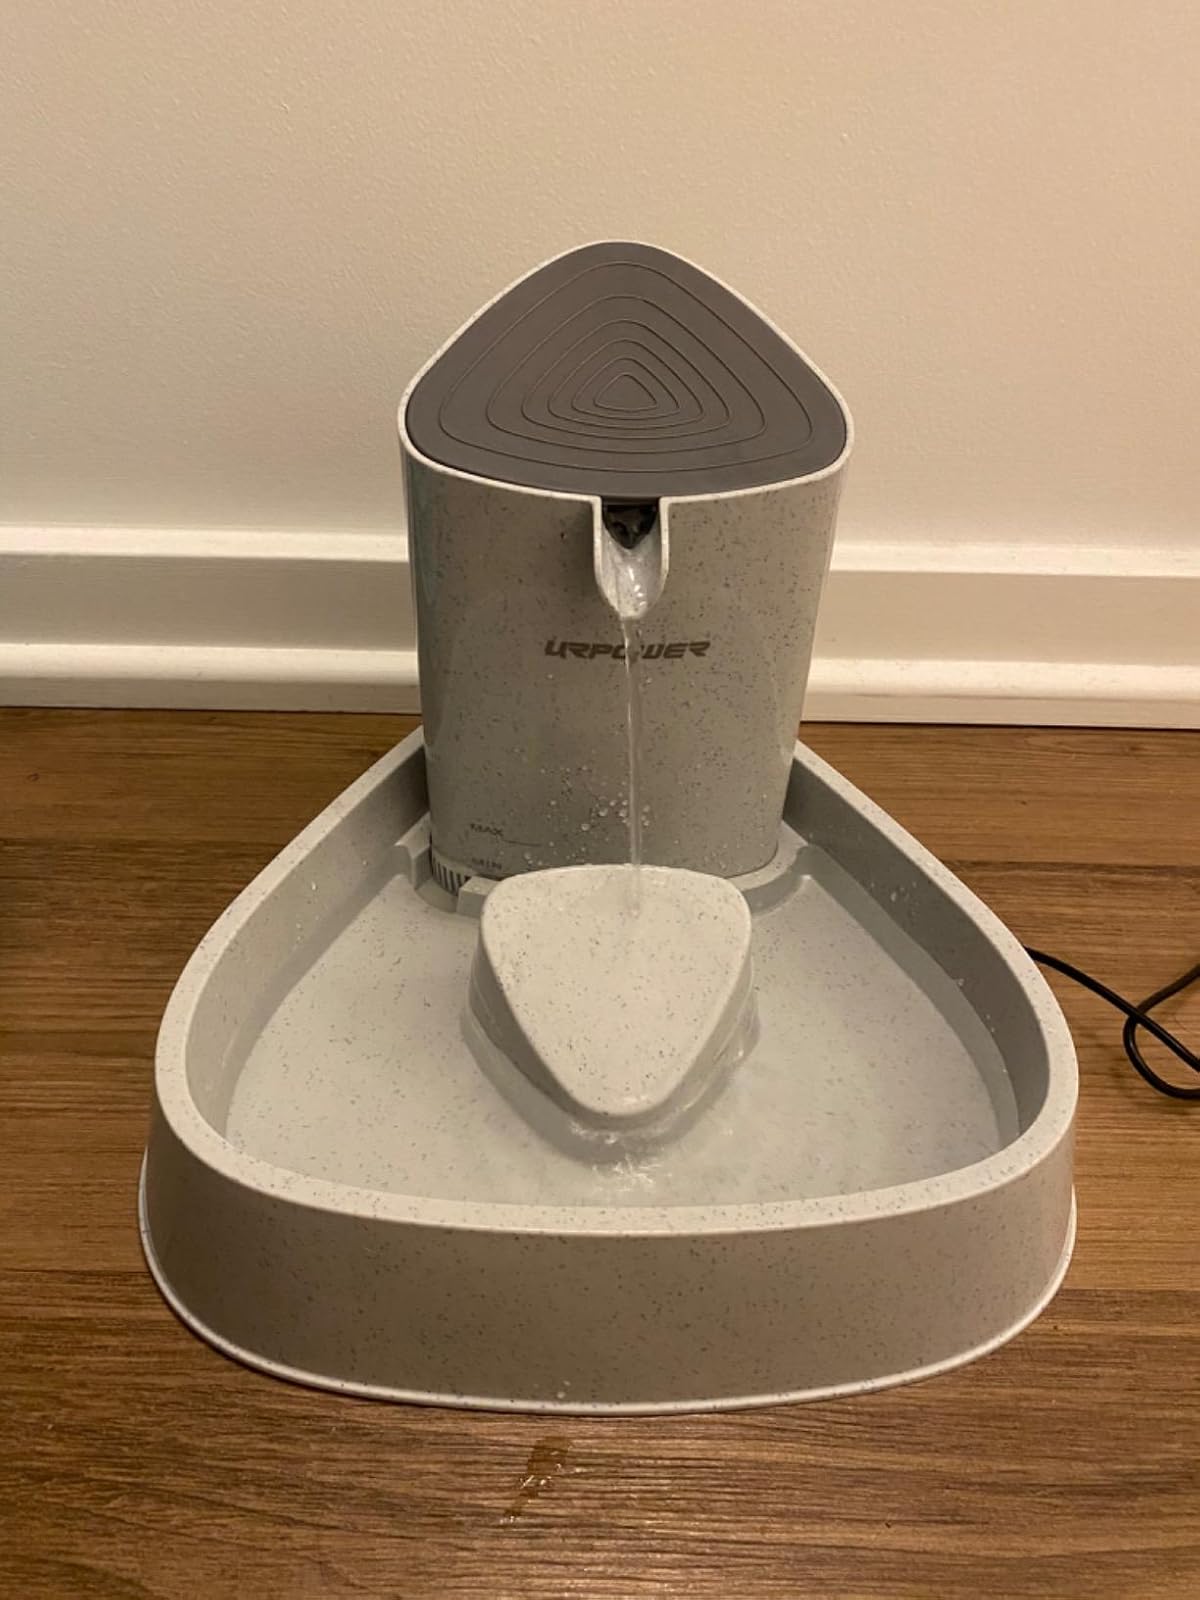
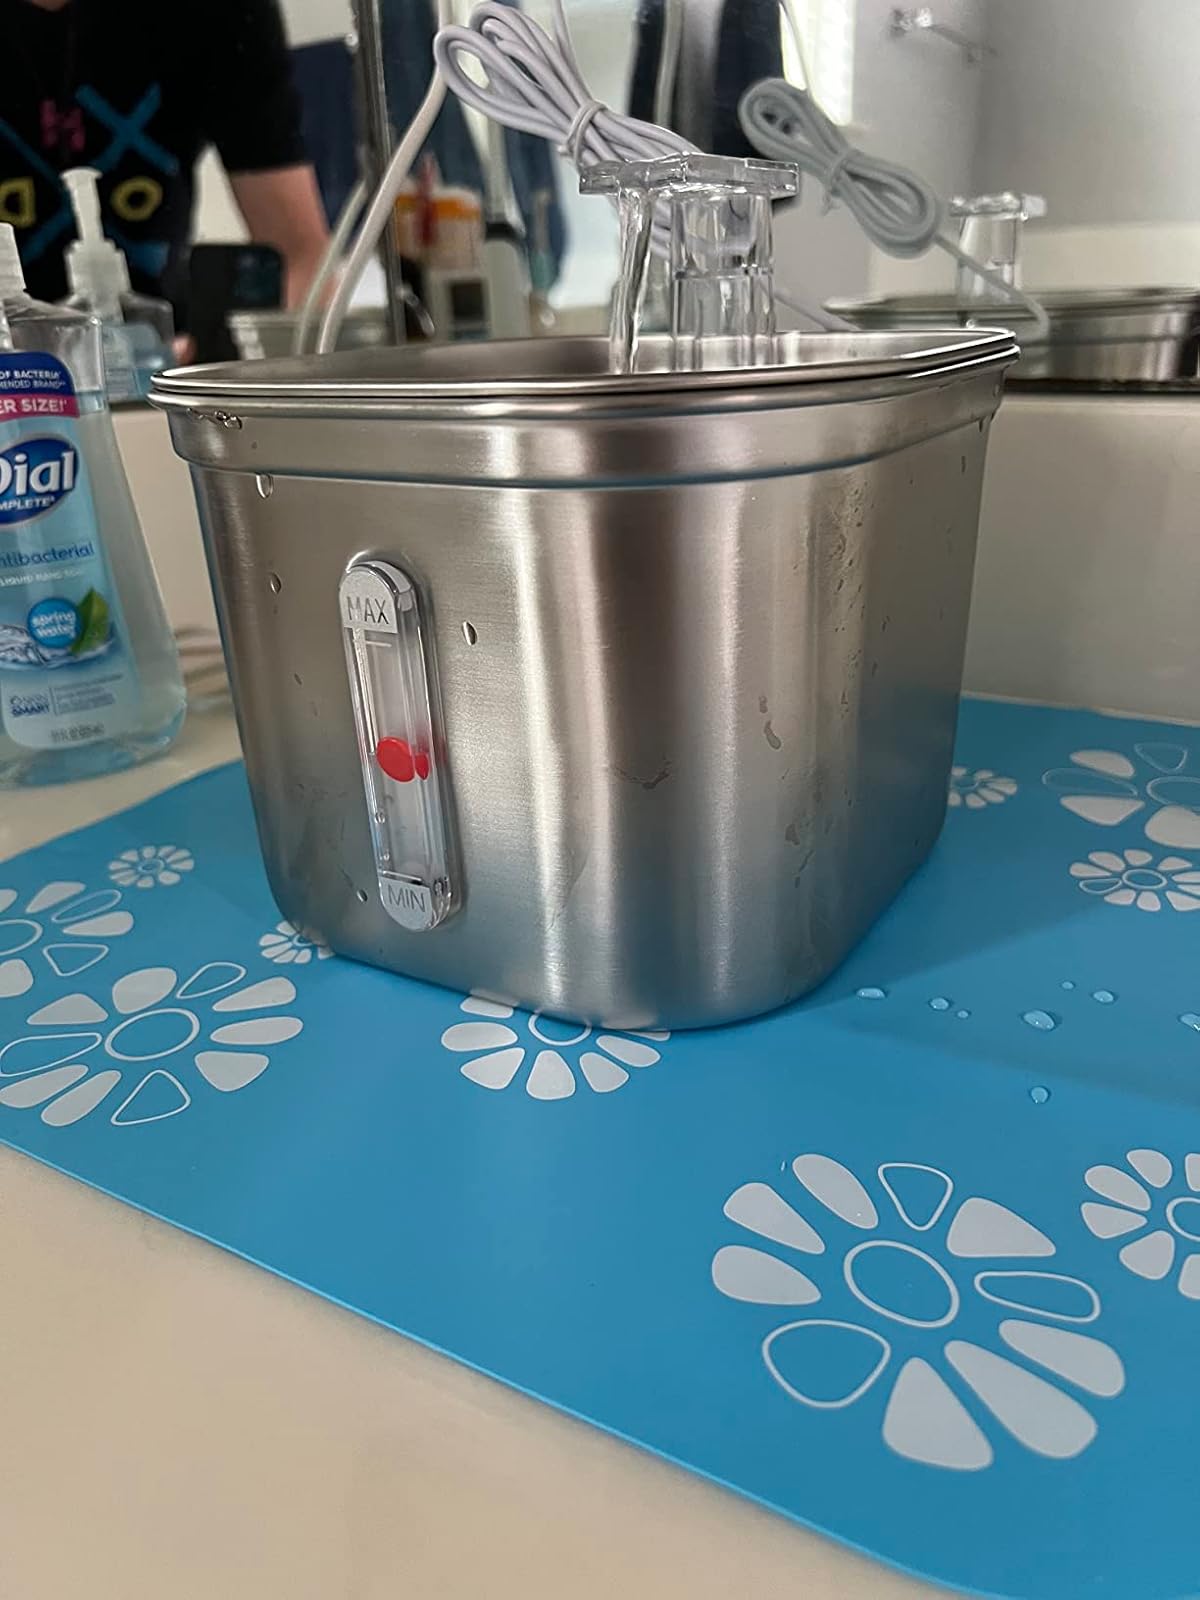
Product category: items_bowl
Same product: no